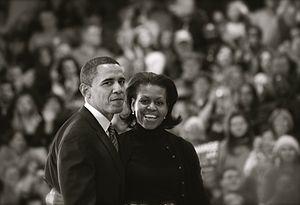
Barack Hussein Obama II /bəˈɹɑːk huːˈseɪn oʊˈbɑːmə/, né le 4 août 1961 à Honolulu, est un homme d'État américain. Il est le 44ᵉ président des États-Unis, en fonction du 20 janvier 2009 au 20 janvier 2017.